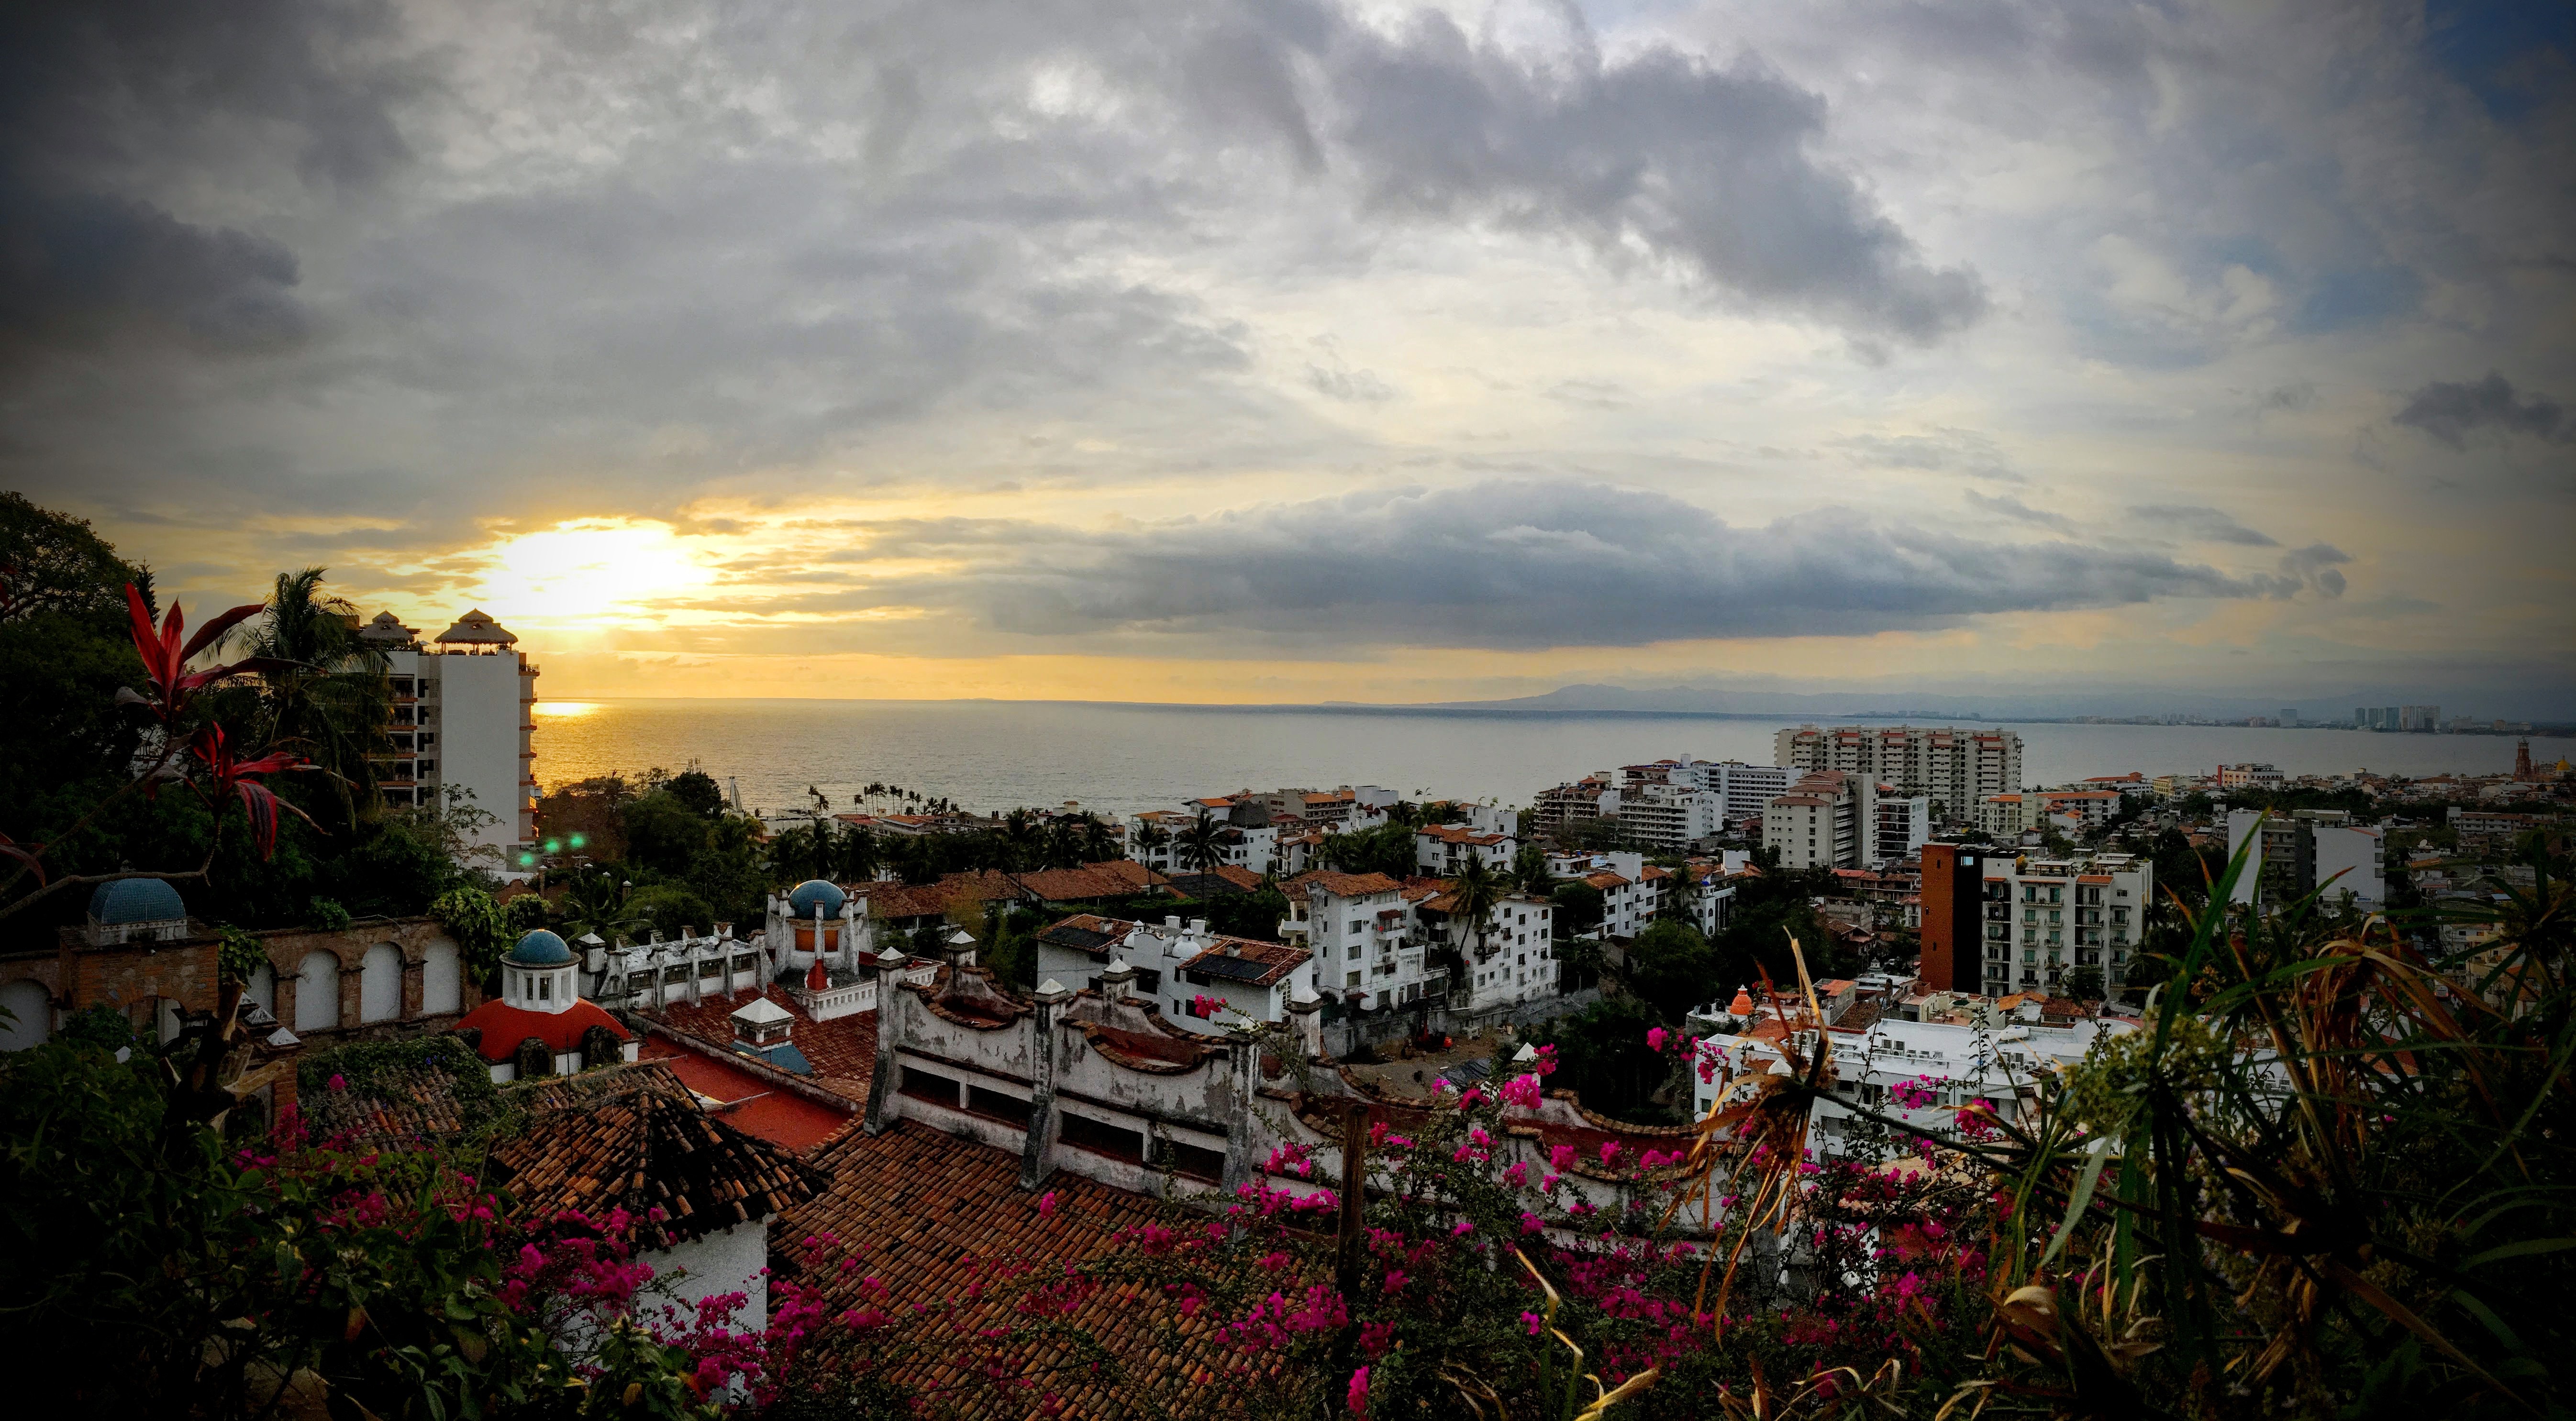
horizon, sky, sunset, skyline, morning, city, cityscape, panorama, dusk, evening, metropolis, urban area, human settlement